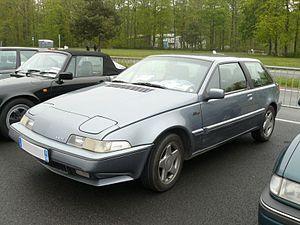
La Volvo 480 est un modèle du constructeur automobile suédois Volvo qui fut pour la première fois présenté au public lors du Salon de Genève de mars 1986.